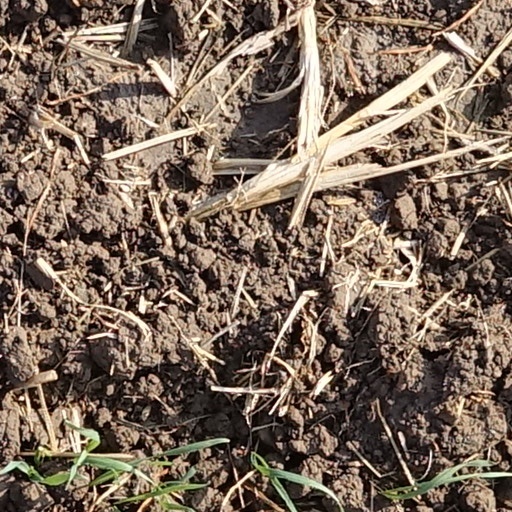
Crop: wheat